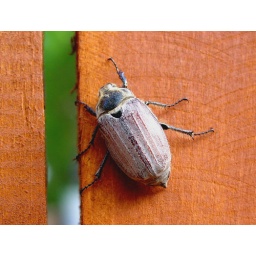
This brown bug was hanging out on an orange-tinged wood fence. The slit in the fence is visible.